Diana (2018 film)

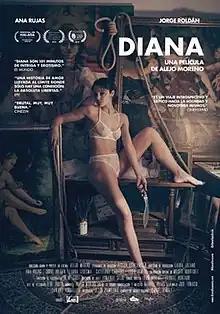
Theatrical release poster

Diana is a 2018 Spanish psychological thriller directed, written, and produced by Alejo Moreno which stars Ana Rujas and Jorge Roldán.